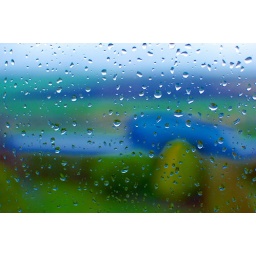
blue car going by in rain